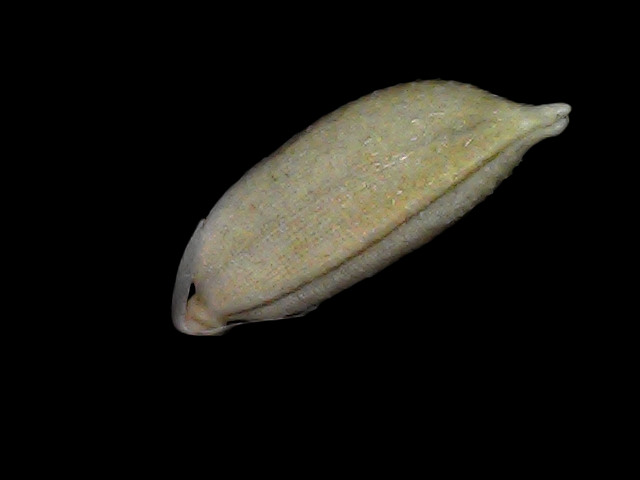
Rice variety: Bd34